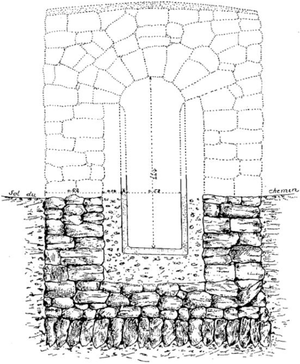
Conduite semi-enterrée, à Sainte-Foy-lès-Lyon, partie de l'aqueduc romain du Gier alimentant jadis Lugdunum en eau potable.
Les aqueducs antiques de Lyon alimentaient la ville gallo-romaine de Lugdunum. Située en grande partie sur la colline de Fourvière, celle-ci pouvait atteindre une altitude de 300 mètres. En outre, peu de sources jaillissaient de la colline, et aucune au-dessus du seuil de Trion. Afin de disposer d'eau potable dans toute la ville, un recours aux eaux des massifs montagneux proches était nécessaire, via un système d'aqueducs.